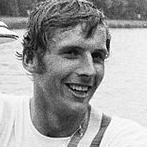
Age: 16